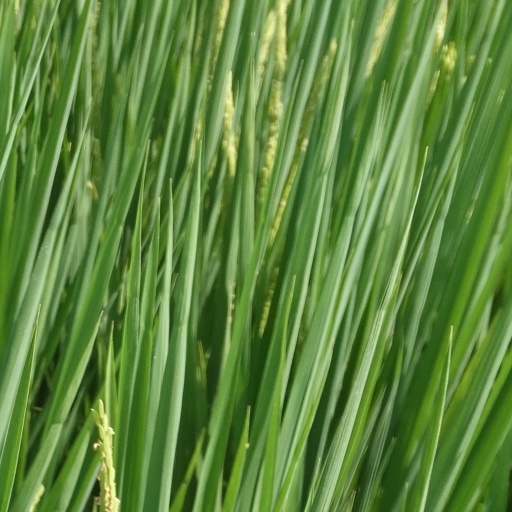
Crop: rice